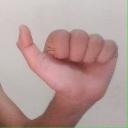
अक्षर: त